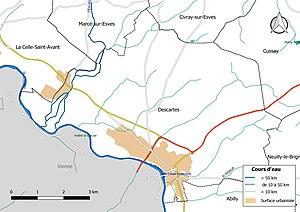
Carte du réseau hydrographique de la commune de fr:Descartes (Indre-et-Loire) (France).
Descartes est une commune française du département d'Indre-et-Loire, en région Centre-Val de Loire.